Revathi

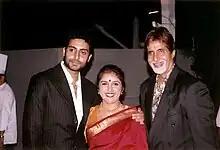
Revathi with Amitabh Bachchan and Abhishek Bachchan at an event

She was versatile in her choice of roles and often played strong, relatable women characters. Her big break, the one that put her name high on the charts, was her portrayal of Divya, a very spirited and headstrong girl who transforms into a woman through the course of the movie, in Mani Ratnam’s "Mouna Ragam" (1986).